Horacio Cardo

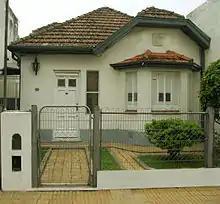
62 Alberdi St. Temperley, the house where Horacio Cardo was born

His art was influenced by artists as diverse as Amedeo Modigliani, Chaïm Soutine, André François, Ronald Searle, Jean Dubuffet, Antonio Saura (whose "Retrato Imaginario de Briggite Bardot," exhibited in the Di Tella Institute, impressed him not only because of its quality, but mainly because at that time, coincidentally, he was also working along that line), among others.